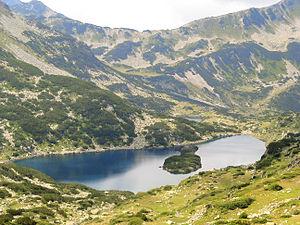
Cet article recense les sites inscrits au patrimoine mondial en Bulgarie.